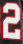
Number: 2